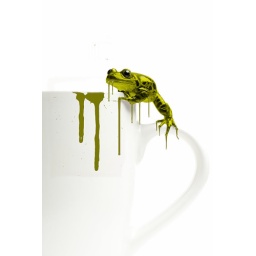
frog drinking and swimming in a cup